E3 Saxo Bank Classic

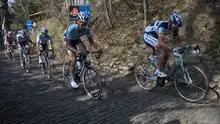
Stijn Devolder and Guillaume Van Keirsbulck climbing the Muur van Geraardsbergen in the 2012 race.

In 2010, UCI made some calendar changes, most notably positioning the Pro Tour race Gent–Wevelgem on the day after E3 Harelbeke, causing a dispute between the two races. In 2012, when the E3 race was upgraded to World Tour status as well, organizers changed the date of their event to Friday to meet the demands of UCI, who requested a day of rest between two arduous World Tour events.